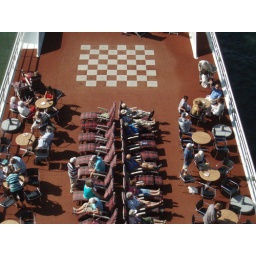
Cruise boat on the Rhine floats under the bridge